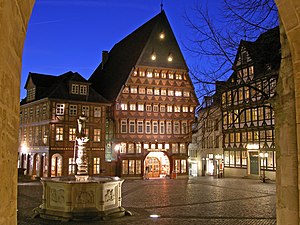
Originaltro rekonstruktion / Galleri
Originaltro rekonstruktion betegner den arkitektoniske praksis efter et kortere eller længere åremål at bygge så nøjagtige kopier som muligt af bygninger, der er fuldstændigt eller næsten fuldstændigt ødelagt gennem krig, naturkatastrofer, sammenstyrtninger eller – eventuelt politisk motiverede – nedrivninger. Originaltro rekonstruktion har været udbredt i mange europæiske lande siden begyndelsen af 1900-tallet og foretages sædvanligvis, hvis den pågældende bygning har været central og identitetsskabende for stedet. Fremgangsmåden kræver et stort kendskab til den ødelagte bygning.